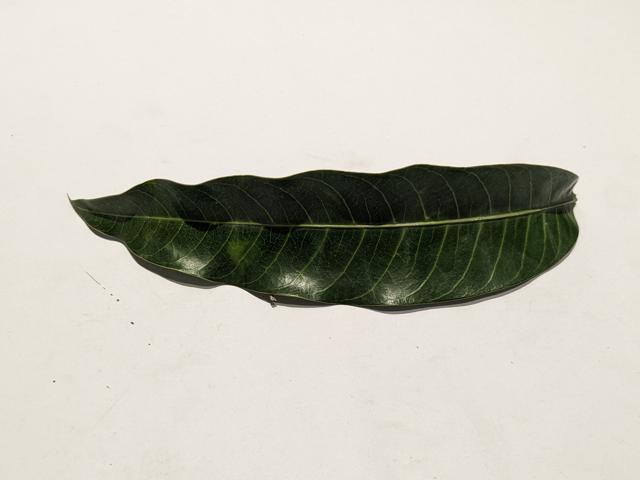
Mango leaf variety: Himsagar